History of circumcision

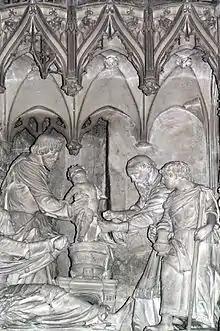
Although Jesus was circumcised (according to the Gospel of Luke, depicted in this sculpture at the Cathedral of Chartres) early Christians soon dispensed with the ritual.

According to Genesis, God told Abraham to circumcise himself, his household and his slaves as an everlasting covenant in their flesh, see also Abrahamic Covenant. Those who were not circumcised were to be "cut off" from their people. Covenants in biblical times were often sealed by severing an animal, with the implication that the party who breaks the covenant will suffer a similar fate. In Hebrew, "kārat berît" meaning to seal a covenant translates literally as "cut a covenant". It is presumed by Jewish scholars that the removal of the foreskin symbolically represents such a sealing of the covenant. Moses might not have been circumcised; one of his sons was not, nor were some of his followers while traveling through the desert. Moses's wife Zipporah circumcised their son when God threatened to kill Moses.